Uniforms of the Canadian Armed Forces

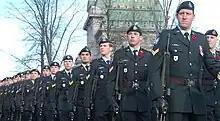
Canadian Army personnel marching in No. 1 Ceremonial Dress

Mess dress uniforms are traditional military evening wear purchased by individual members. Regular force officers are required to purchase mess dress within 6 months of being commissioned. Non-commissioned members and reserve force officers may purchase mess dress or wear the issued DEU (see ) uniform with a white shirt and bow tie (No. 2B dress). The Navy, Army, and Air Force each have unique patterns of mess dress. Within the Army, each personnel branch has its own pattern with authorized differences from the standard Army pattern; most armoured and infantry regiments have further differences from their standard branch patterns. Women may wear trousers or a long skirt.